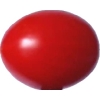
Label: tomato_cherry_red